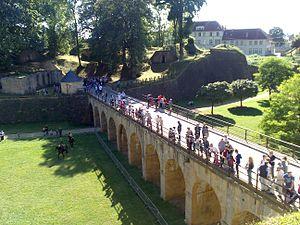
Citadelle de Longwyouvrage fortifie, enceinte, bastion, courtine, porte This building is indexed in the Base Mérimée, a database of architectural heritage maintained by the French Ministry of Culture,
Longwy est une ville lorraine du Nord-Est de la France, du département de Meurthe-et-Moselle et de la région Grand Est, chef-lieu du canton du même nom. Elle est arrosée par la Chiers, un affluent de la Meuse.